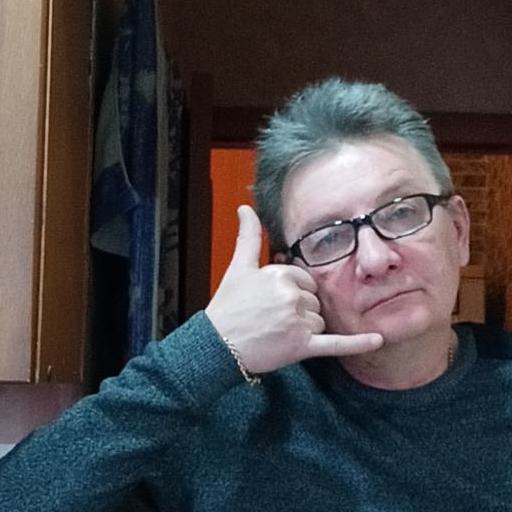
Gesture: call